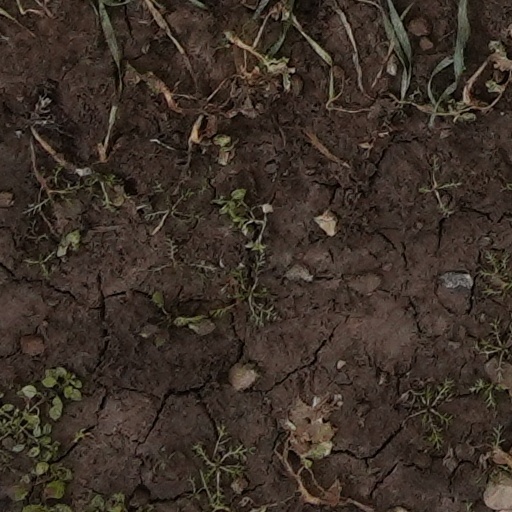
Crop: wheat